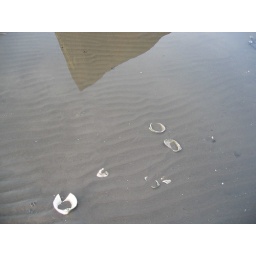
Some white sea shells, left over in a pool of water on the Ringshaug beach.